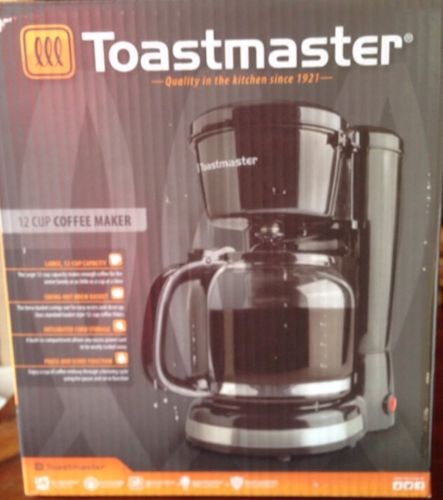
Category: coffee maker